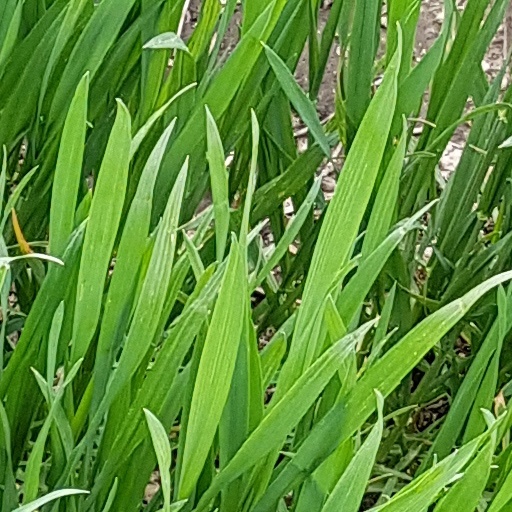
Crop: wheat